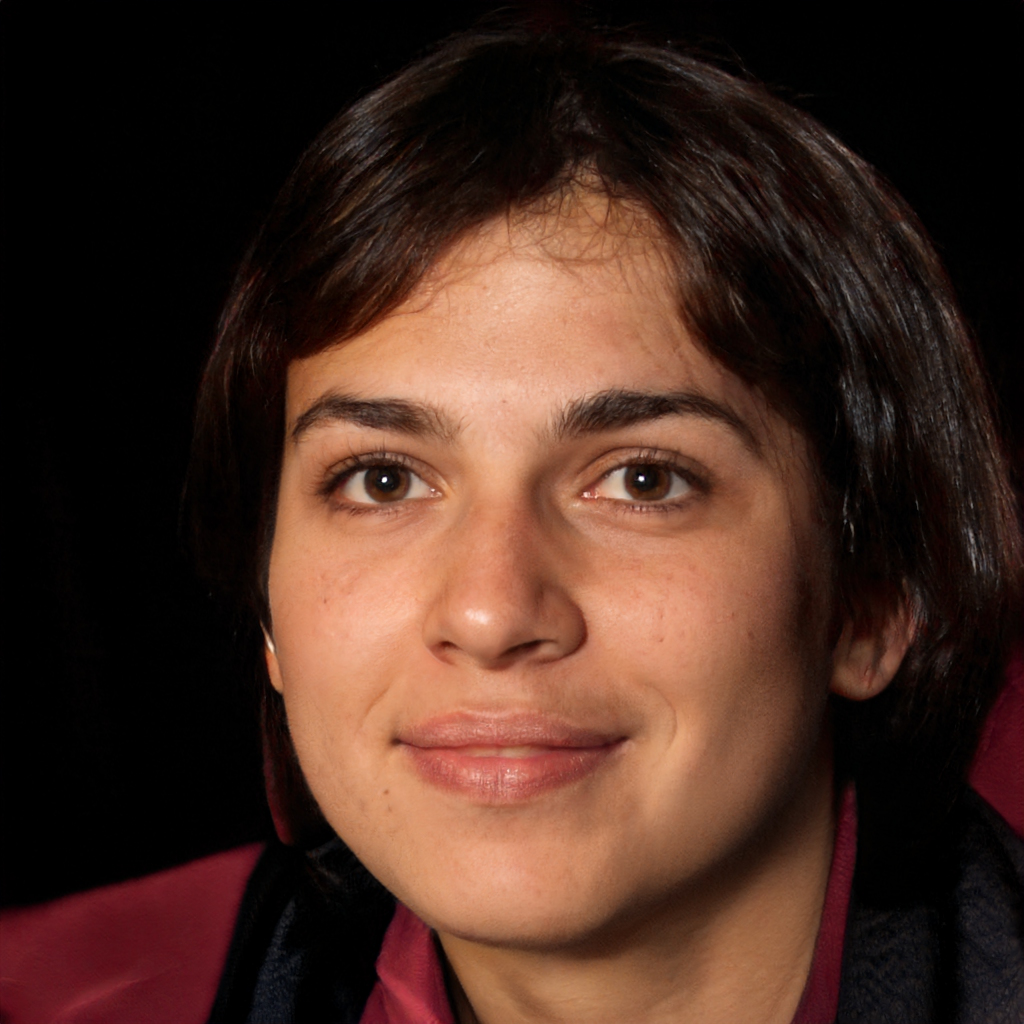
Gender: Female